Revival (comics)

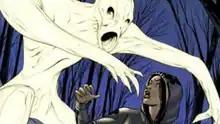
refer to caption

The revivers are immortal and heal from all wounds. Some of them begin to take physical and non-physical risks because they do not fear physical or emotional harm to themselves or others. When they experience strong negative emotions, they cry blood and become violent. As a result, Dana and Ramin investigate several murders in the weeks following Revival Day. Meanwhile, some people outside the quarantine area believe the government is covering up a religious miracle. Others believe they can absorb the revivers' immortality by ingesting their flesh, leading to an active smuggling business that moves body parts of revivers and other recently dead individuals.